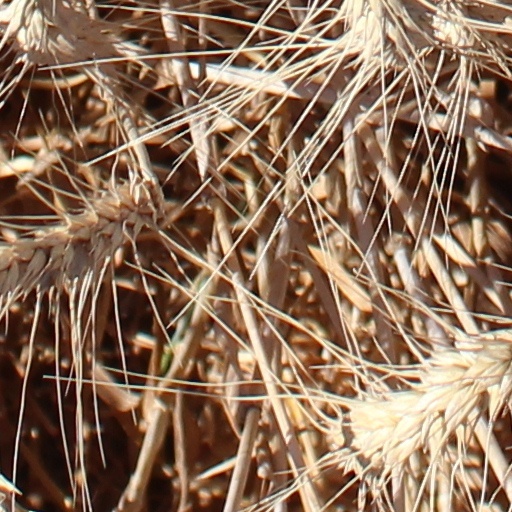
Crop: wheat